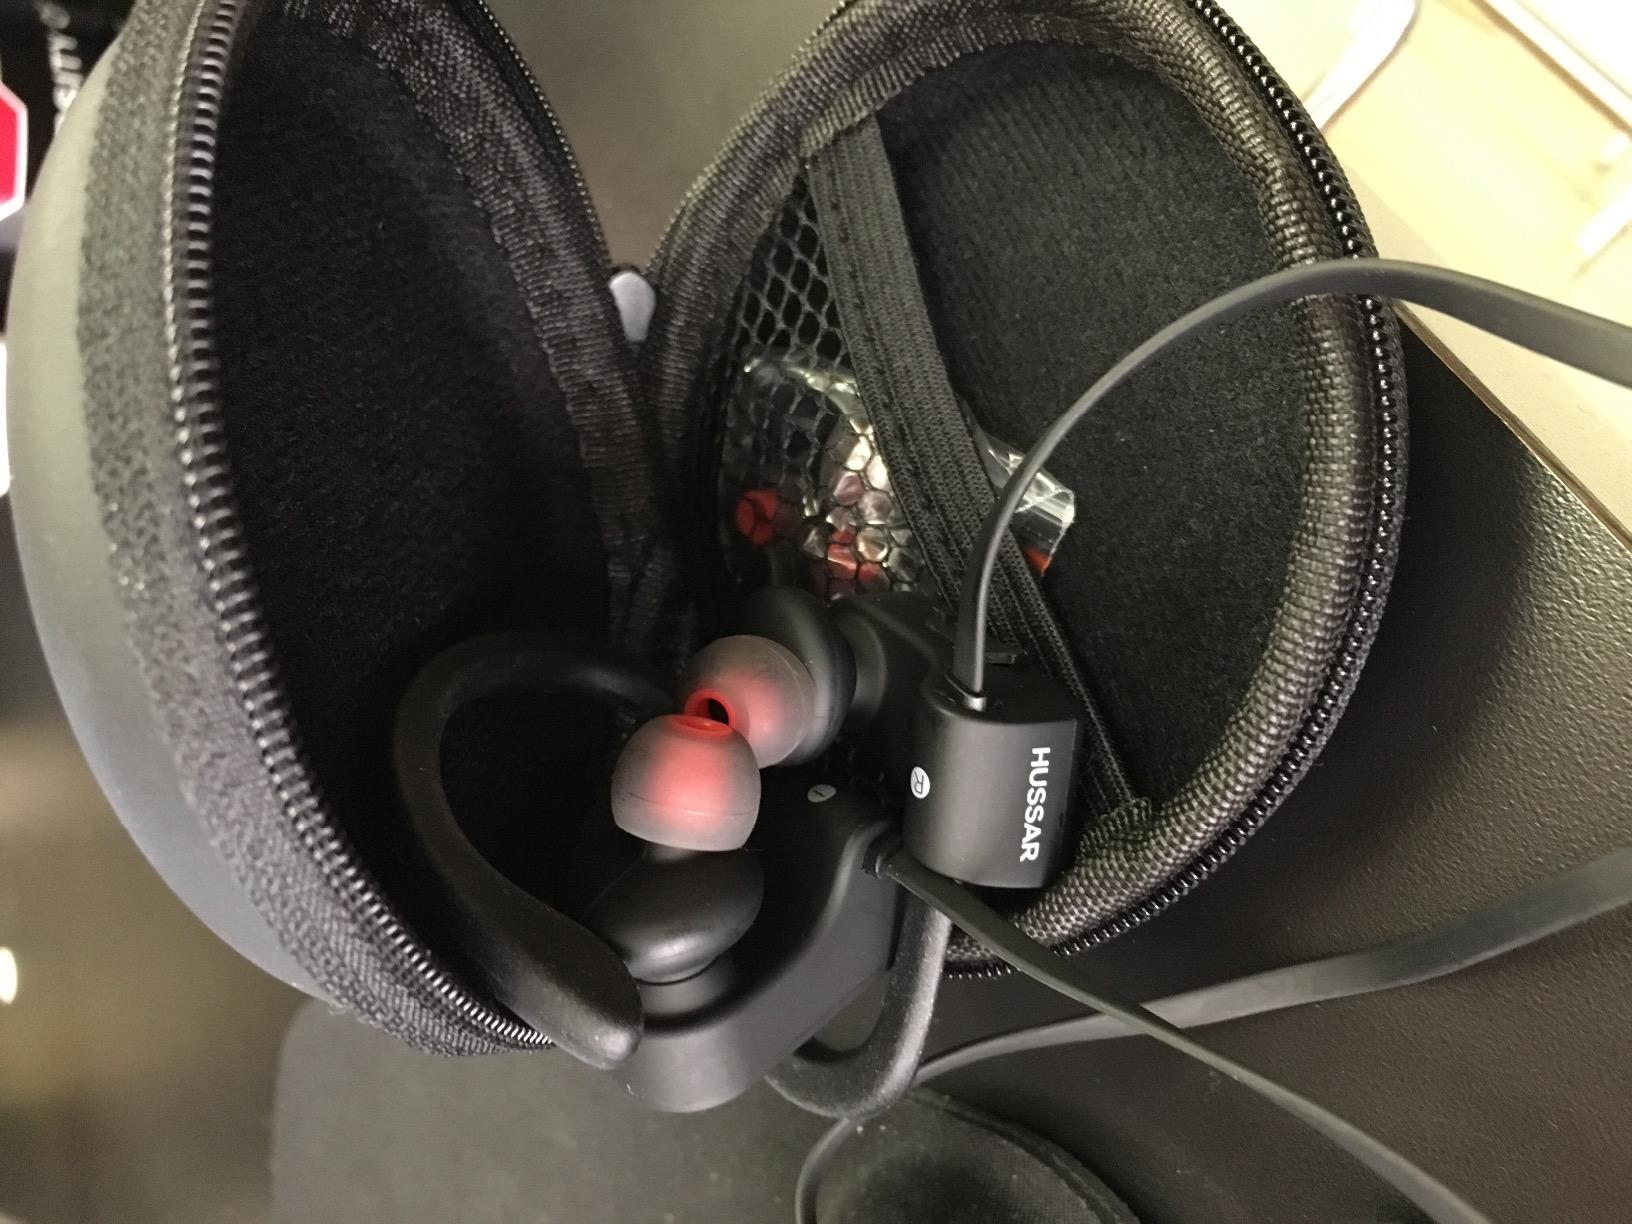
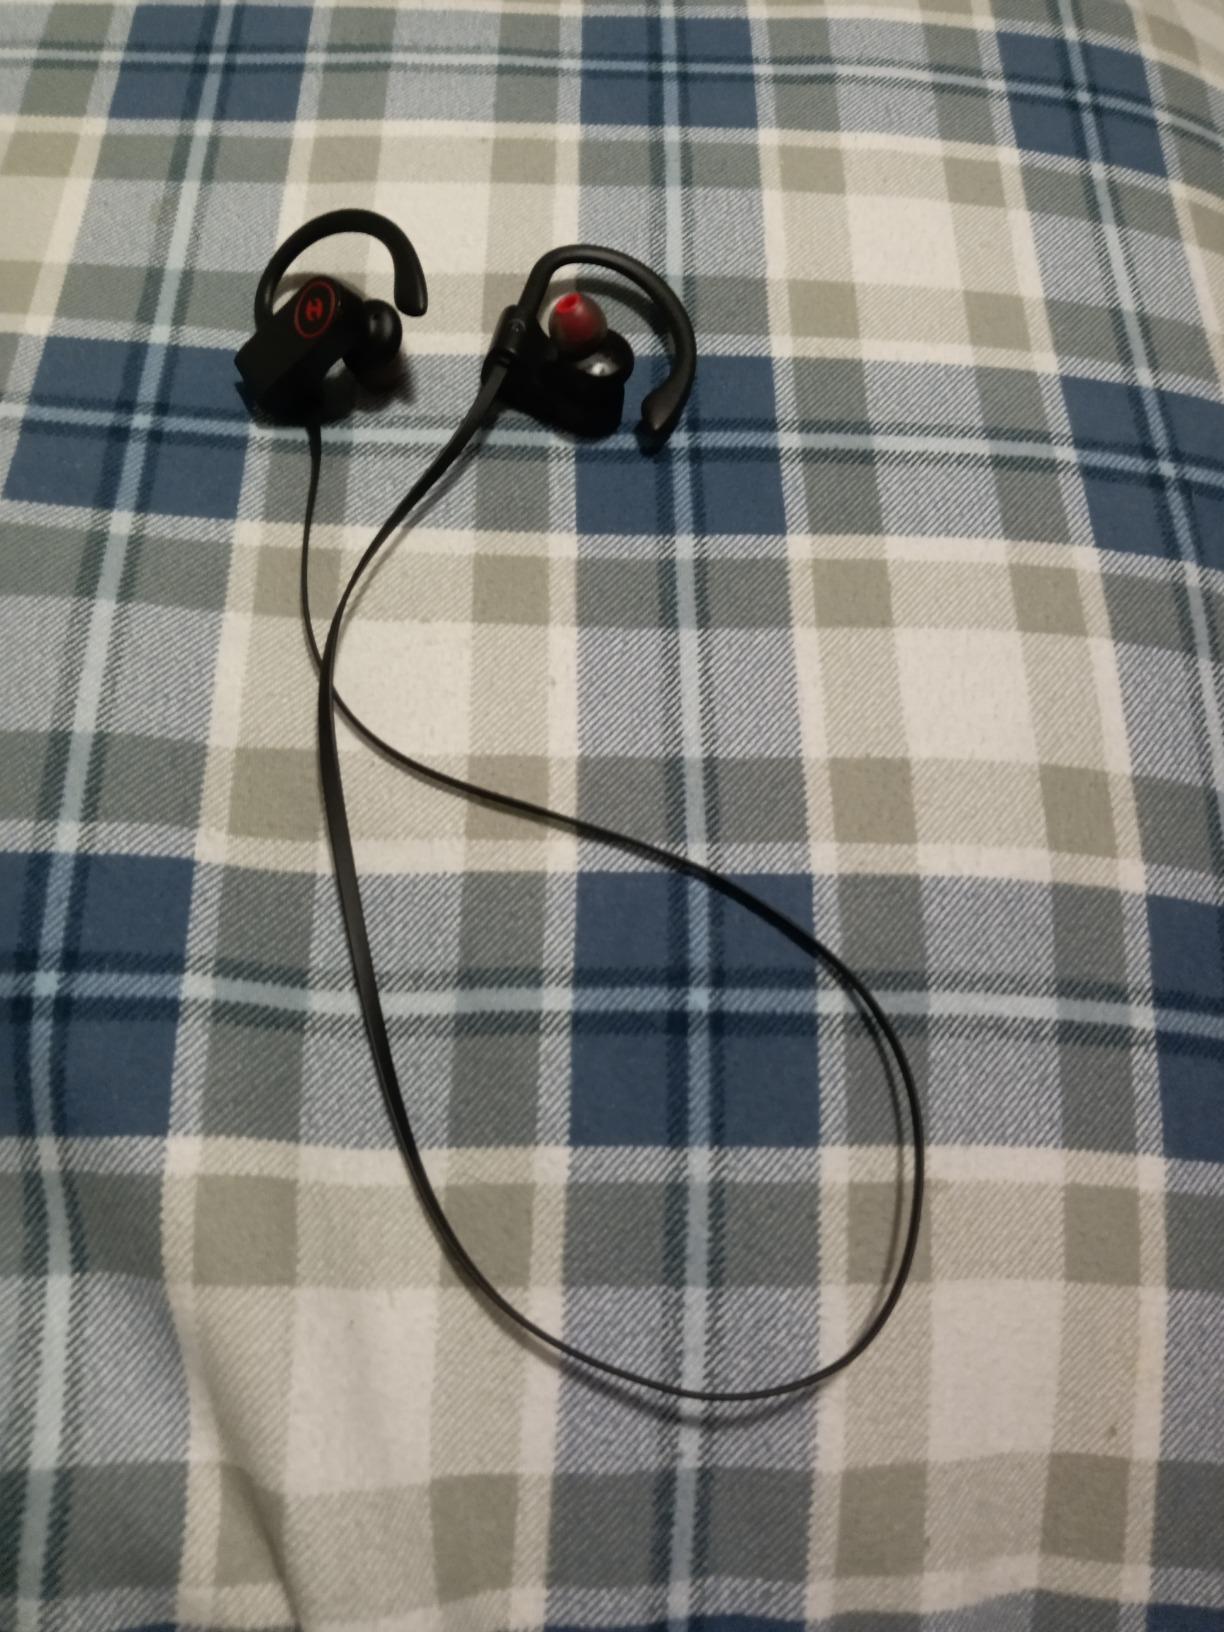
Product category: headphones
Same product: yes